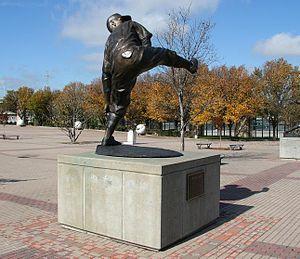
Warren Spahn est parmi les plus célèbres lanceurs des ligues majeures de baseball. Il a passé 21 ans dans les ligues majeures, et a gagné plus de 19 parties 13 fois, y compris 23 gagnées pour 7 perdues quand il avait 42 ans. Il est classé premier pour les victoires depuis 1920 et le premier des gauchers de tous les temps. Il était relativement capable comme frappeur, avec une moyenne de 0,194 et 35 coups de circuit et 189 points produits en 783 parties comme frappeur. En revanche, la moyenne des joueurs qui frappaient contre lui était 0,235. Son total de circuits est classé 3ᵉ parmi les lanceurs après Bob Lemon et Wes Ferrel.